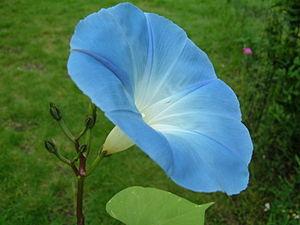
Ipomée géante Bleu d'Azur (Ipomoea tricolor)
Ipomoea est un genre d’environ 500 espèces de plantes volubiles, d’arbustes ou d’arbres de la famille des Convolvulaceae. Certaines études en recensent entre 600 et 700 dont plus de la moitié sont originaires d'Amérique du Nord ou du Sud. Le genre s'est révélé très polyphylétique.